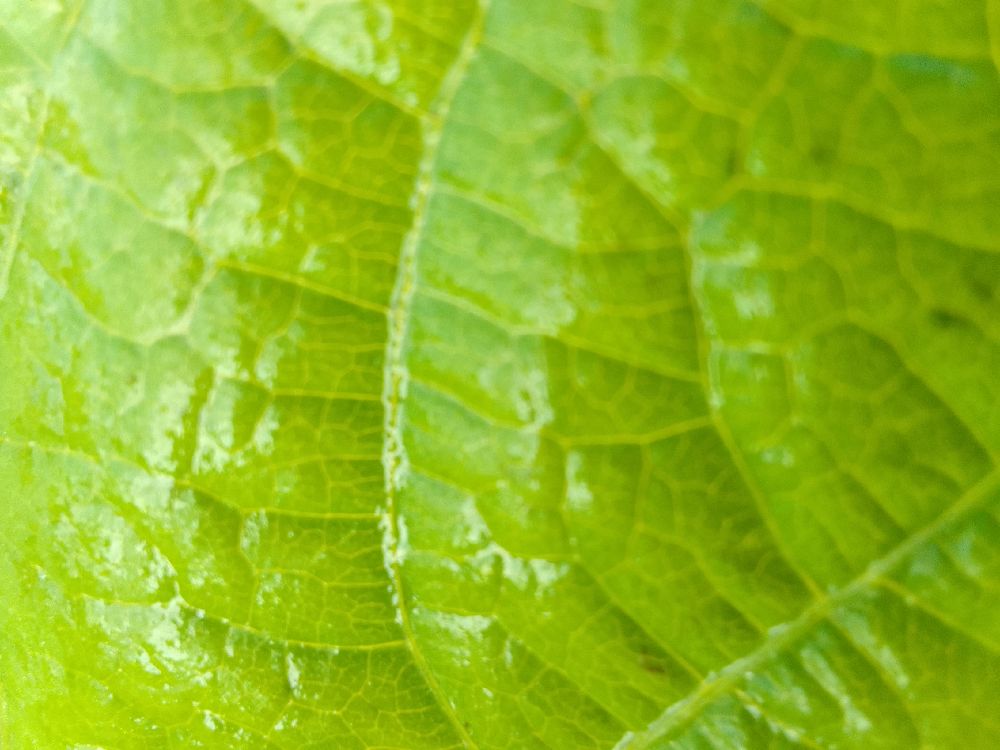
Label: healthy